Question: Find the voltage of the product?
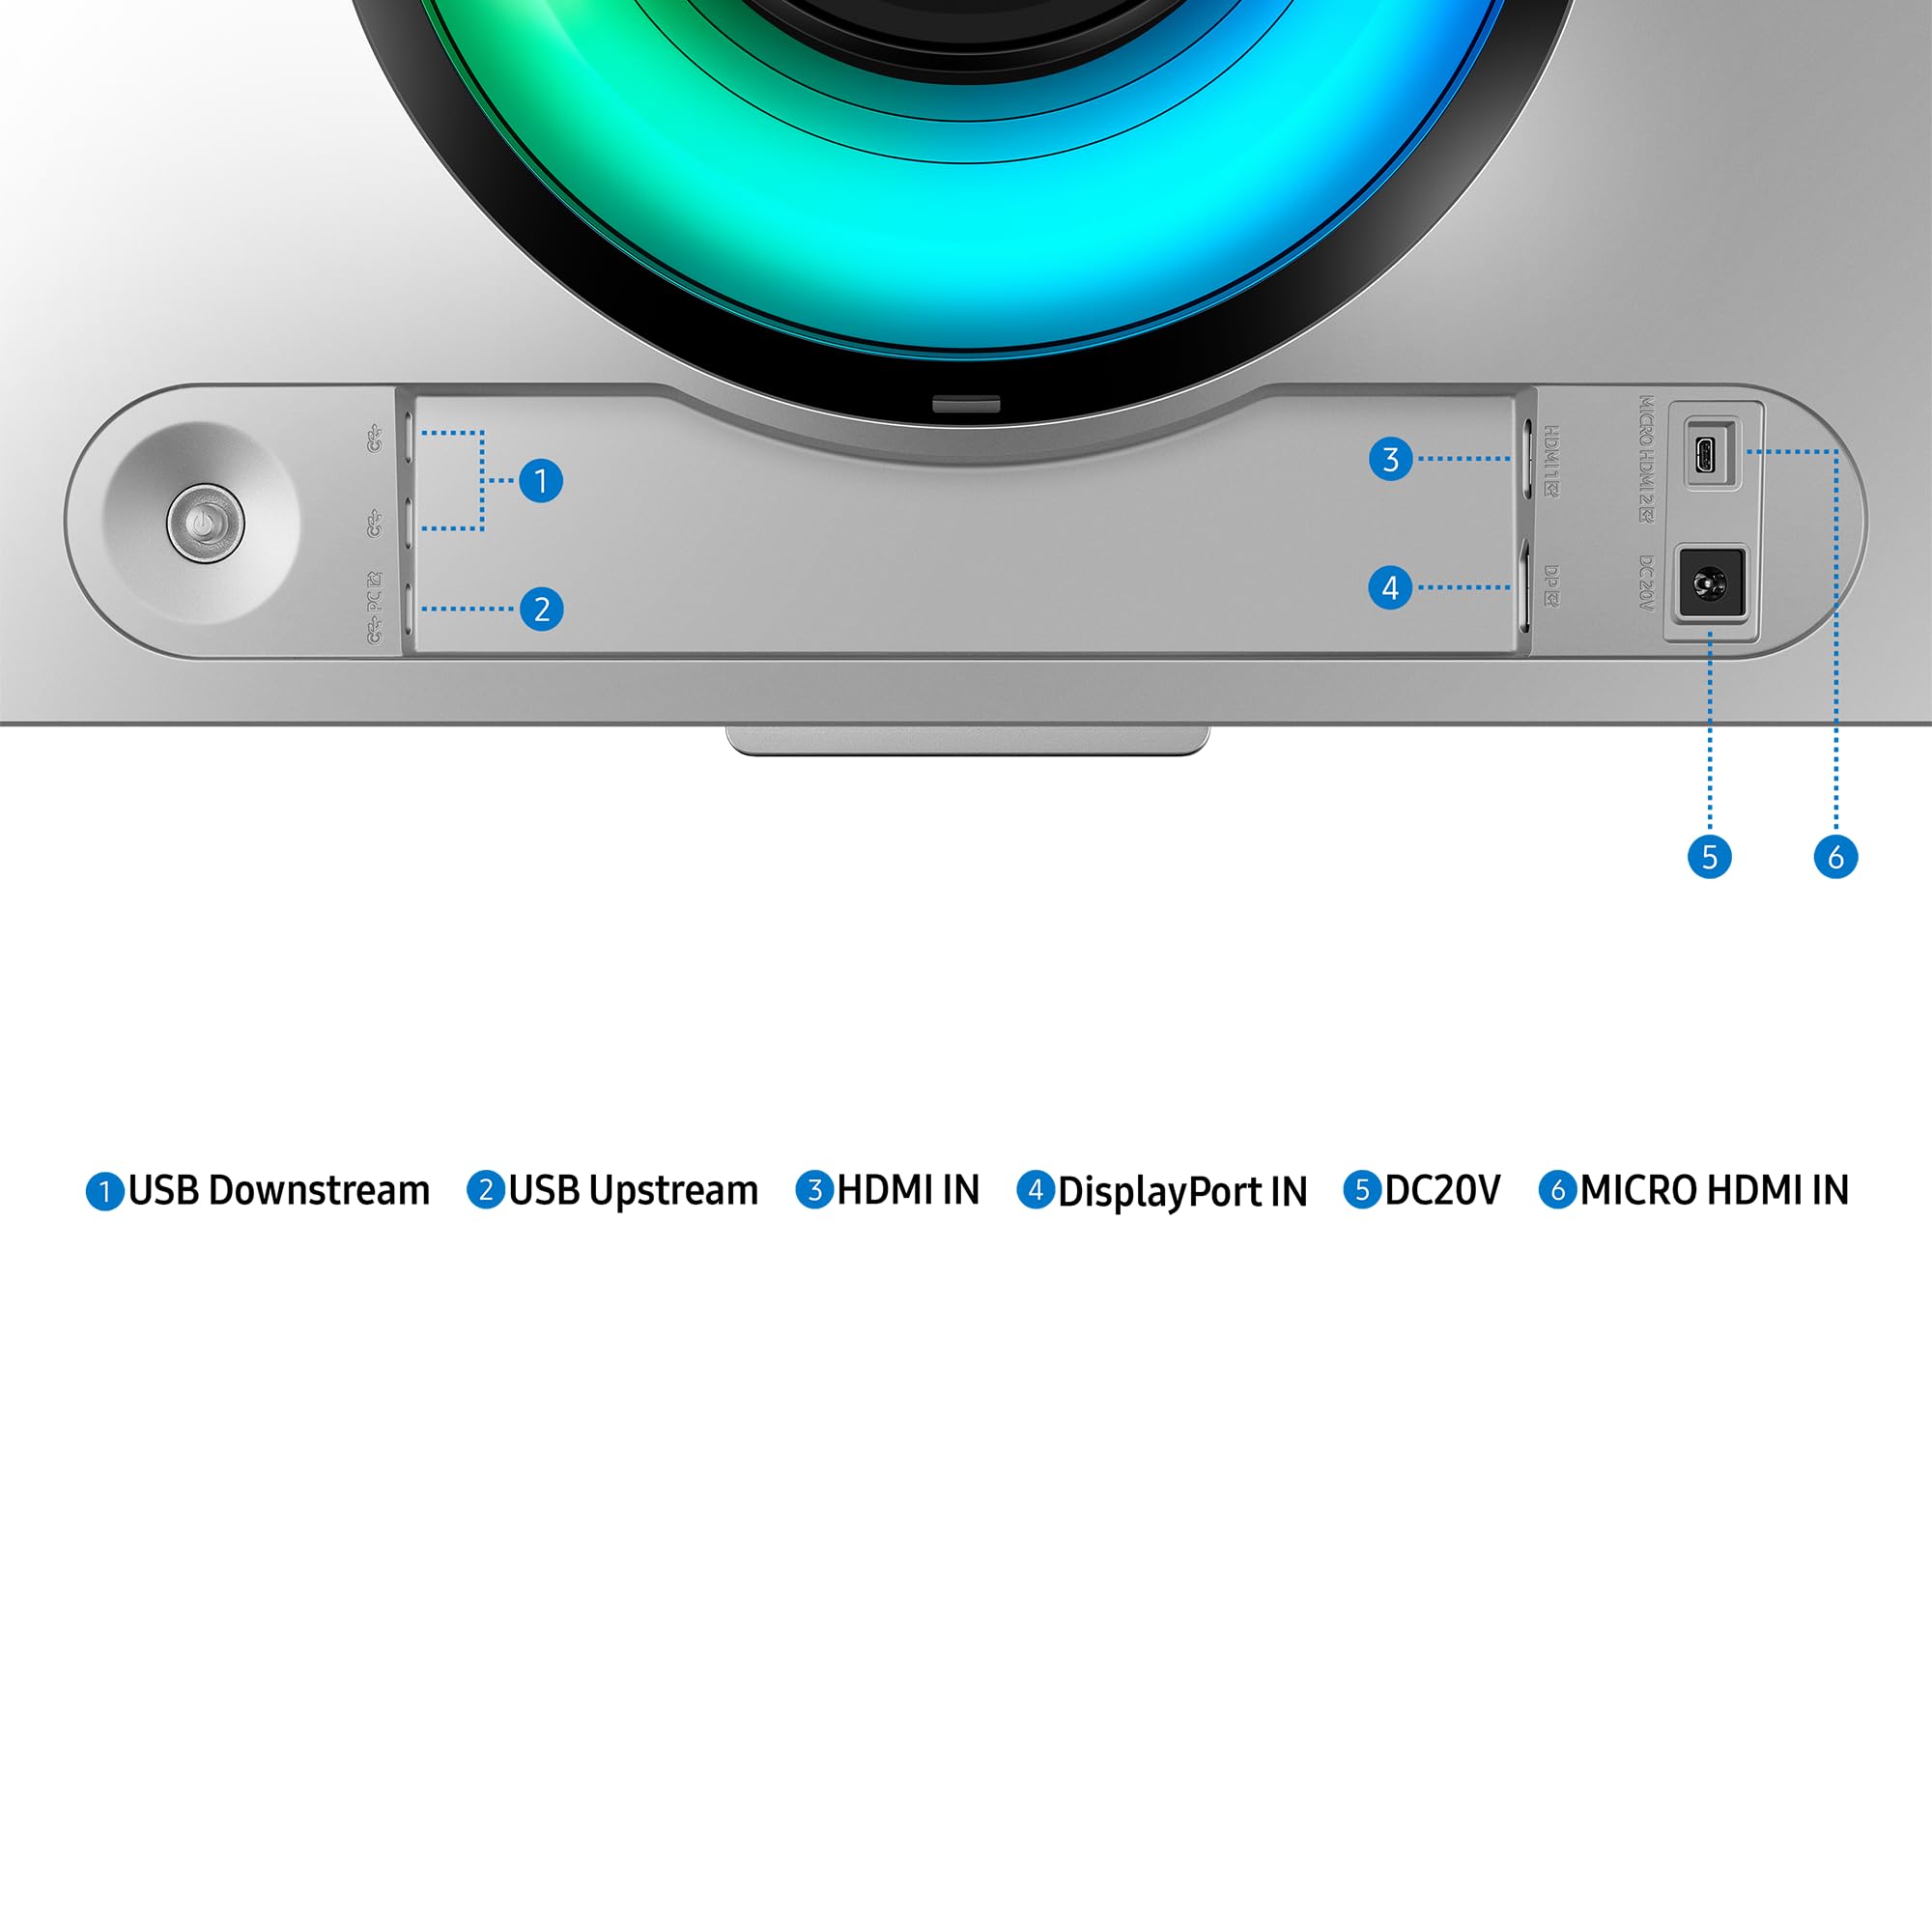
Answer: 20.0 volt